The Thompson Twins Adventure

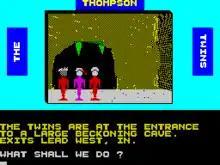
The player characters stand before a cavern. The text caption and prompt appear below the image and the parser line appears at the very bottom marked by an underscore.

The gameplay of "The Thompson Twins Adventure" falls within the early graphical adventure idiom. The player is presented with a simple graphical scene with a text caption below describing important features of the scene and prominent manipulable items. Below the text caption is the parser line through which the player can type commands to the player characters. Typical typed commands follow a simple VERB-NOUN format such as "take jar" or "read newspaper". To move from one scene to the next, a player must type a directional command such as "North", "Down", or "Out". The player characters will follow the typed instructions and a new scene will take the place of the former scene. Further specialized commands follow conventions previously established in non-graphical text adventures. Thus the "look" command repeats back to the player the original description of the scene, and the "inv" command can be used to gain information on the player characters' inventory. Compass directions in the game are not always intuitive and the graphical depictions are not always accurate so gameplay often involves the creation of a game map on paper.